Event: Nepal Earthquake
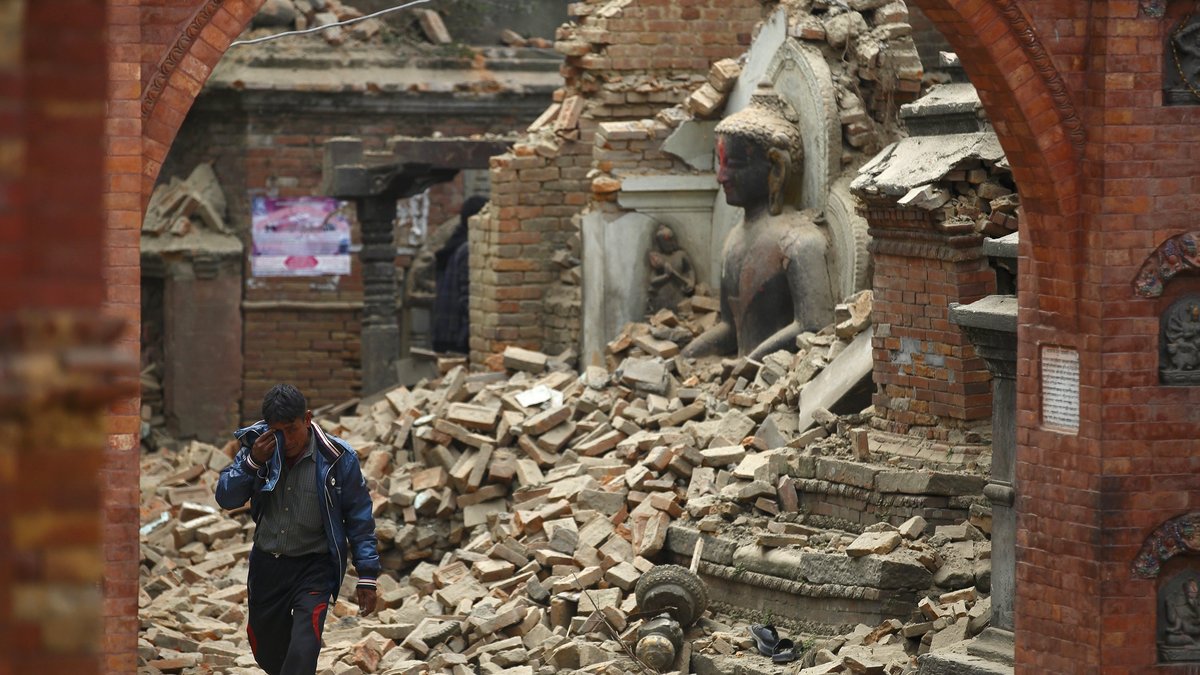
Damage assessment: damage